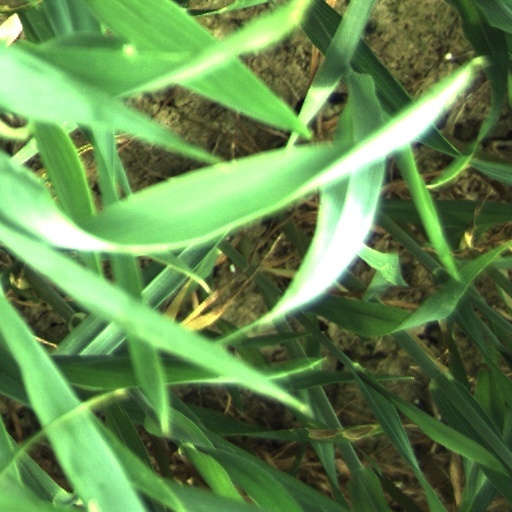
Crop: wheat